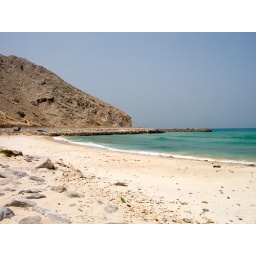
View of a beach in Oman, on our drive to Musandam in the mountains of Oman.